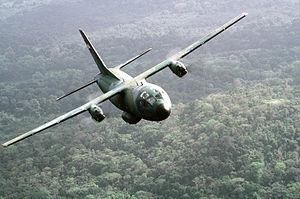
L’Aeritalia G.222 est un avion de transport militaire tactique italien dont le premier vol remonte au 18 juillet 1970.